Regional cuisines of medieval Europe

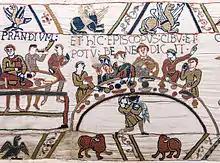
The feast of William the Conqueror, detail from the Bayeux Tapestry, late 11th century.

The food eaten by Anglo-Saxons was long presumed to differ between elites and commoners. However, a 2022 study by the University of Cambridge found that Anglo-Saxon elites and royalty both ate a primarily vegetarian diet based on cereals, as did the peasantry. The discovery came after bioarchaeologist Sam Leggett analysed chemical dietary signatures from the bones of 2,023 people buried in England between the 5th to 11th centuries and cross referenced the analysis with markers of social status. Rather than elites eating regular banquets with huge quantities of meat, the researchers concluded these were occasional grand feasts hosted by the peasants for their rulers rather than regular occurrences. Ale was the drink of choice of both Anglo-Saxon commoners and nobles, and known dishes included various stews, broths, soups and early forms of the crumpet. Bacon was also consumed.